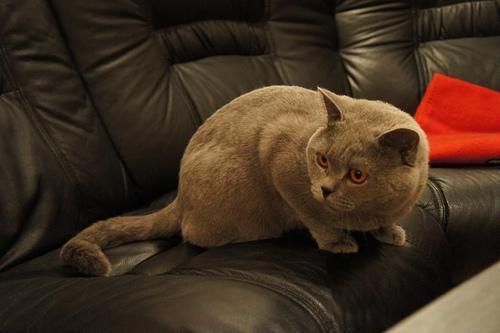
British Shorthair